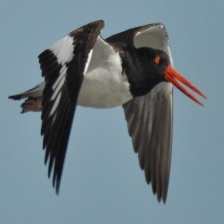
Species: OYSTER CATCHER
Scientific name: HAEMATOPUS
ImageNet parent category: oystercatcher